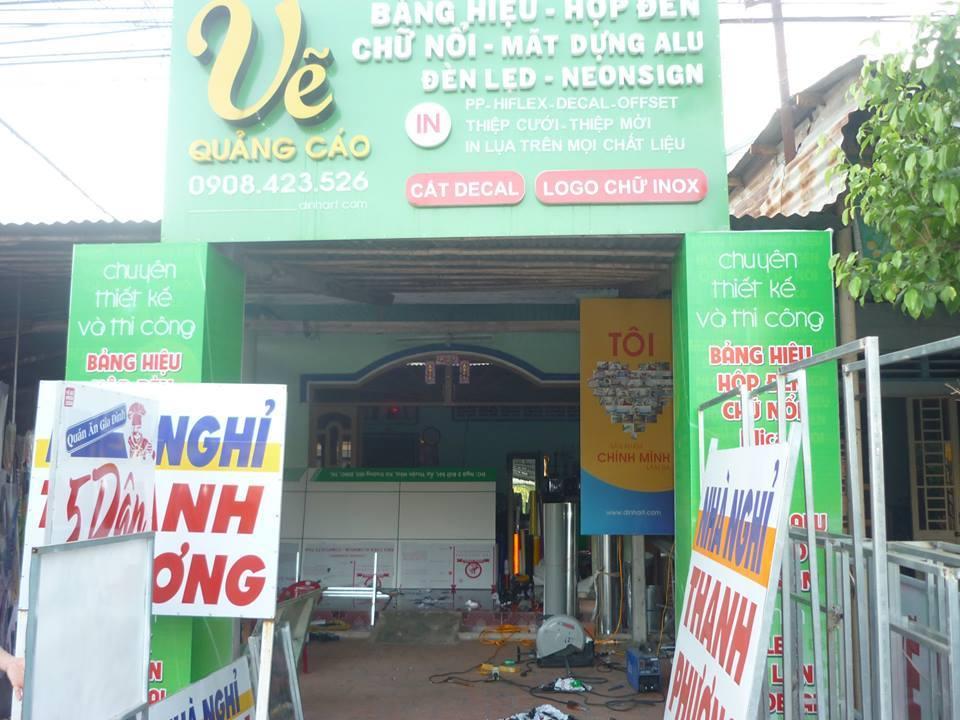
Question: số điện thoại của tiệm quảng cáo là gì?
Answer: số điện thoại của tiệm là 0908423526